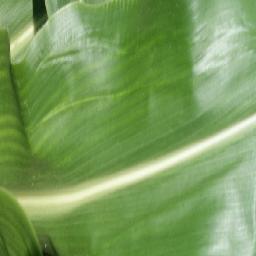
Label: Corn___healthy